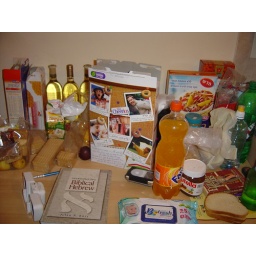
an idea of how the table in our house looks like